Over the Limit (2010)

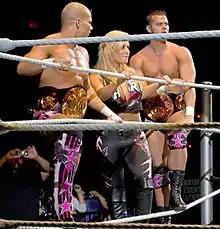
Unified WWE Tag Team Champions The Hart Dynasty faced Chris Jericho and The Miz.

The next match was a singles match between Ted DiBiase, who was accompanied by Virgil, and R-Truth. In the early stages of the match, Virgil caused a distraction, allowing DiBiase to take the advantage by performing a reverse neckbreaker and throwing R-Truth into the barricade at ringside. R-Truth was able to counter a move from the top rope, and went on to win the match by utilising his "Lie Detector" finishing move (a corkscrew flying forearm smash).